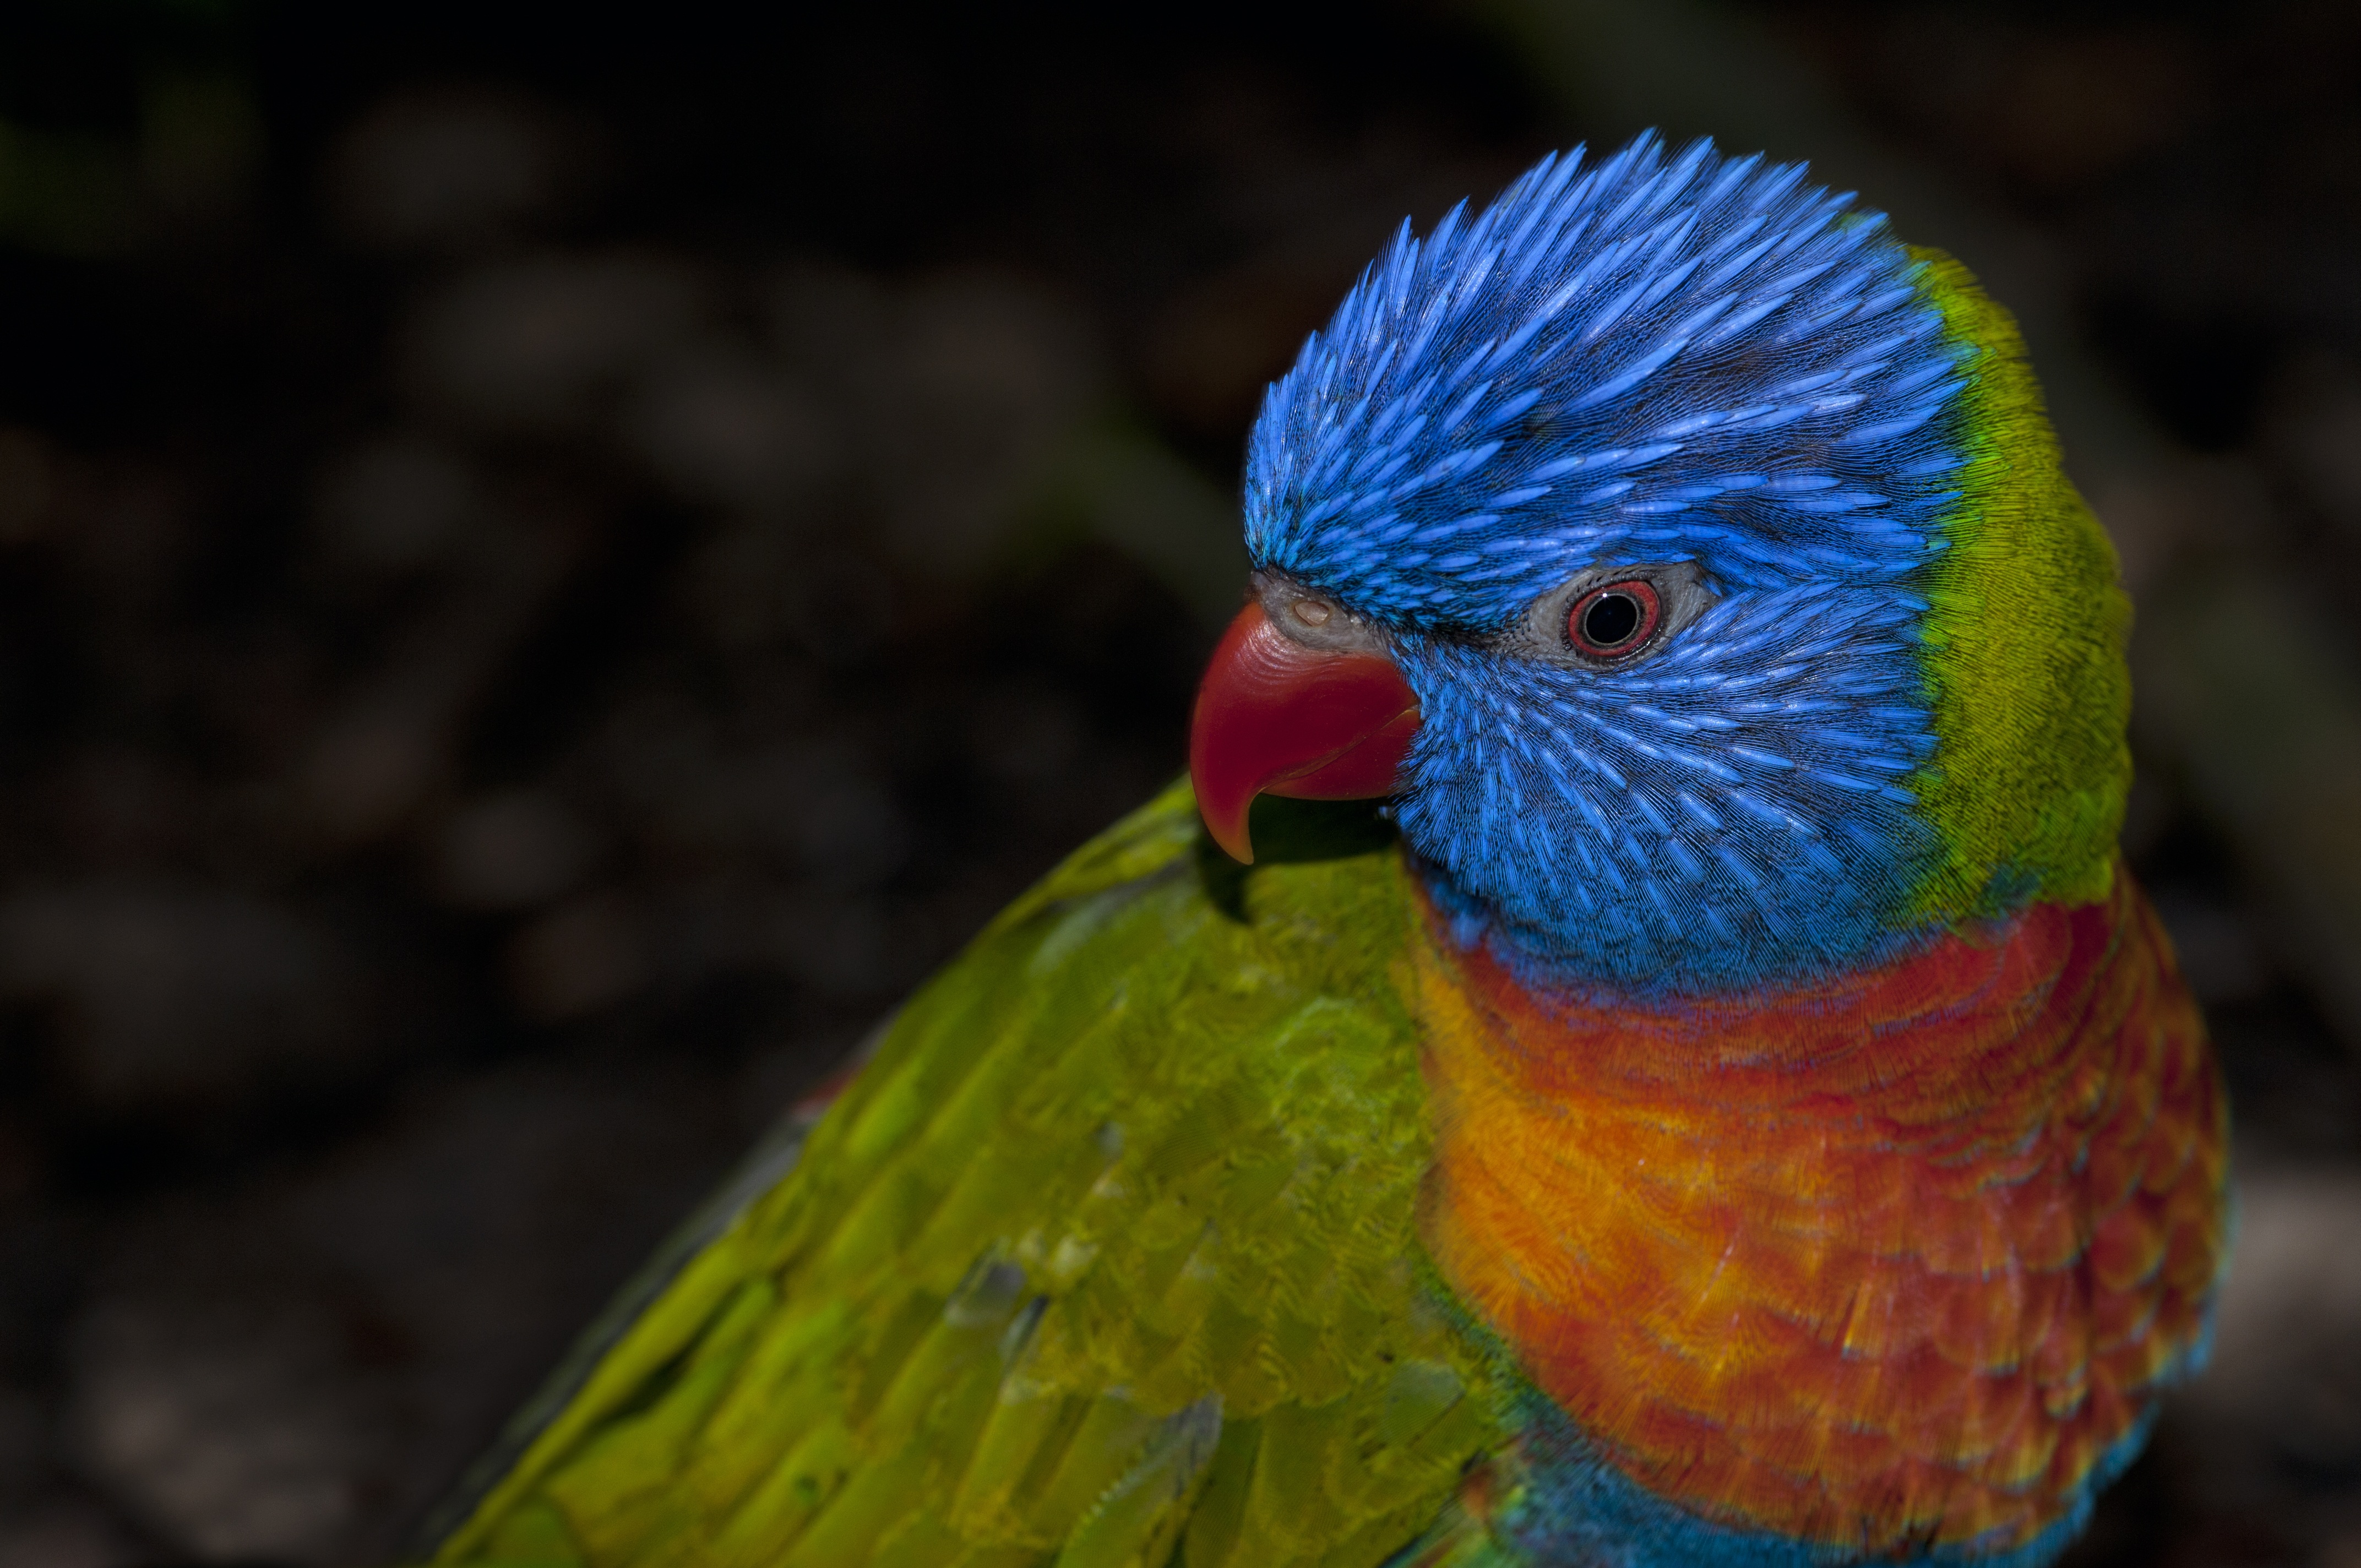
bird, wildlife, beak, fauna, lorikeet, macaw, close up, colors, animals, vertebrate, parrot, parakeet, rainbow parrot, rainbow lorikeet, common pet parakeet